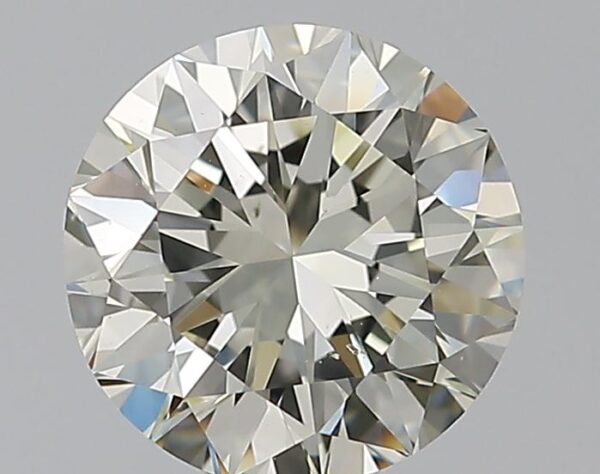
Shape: round
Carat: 1.5
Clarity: VS2
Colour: M
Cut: VG
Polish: EX
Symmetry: VG
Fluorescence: F
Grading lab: GIA
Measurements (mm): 7.16 x 7.24 x 4.58